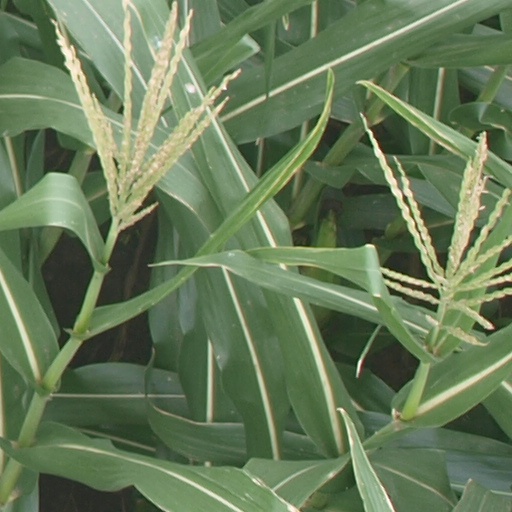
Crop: maize; corn